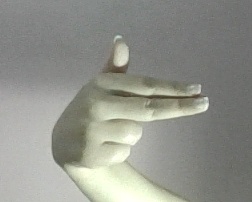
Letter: ghain